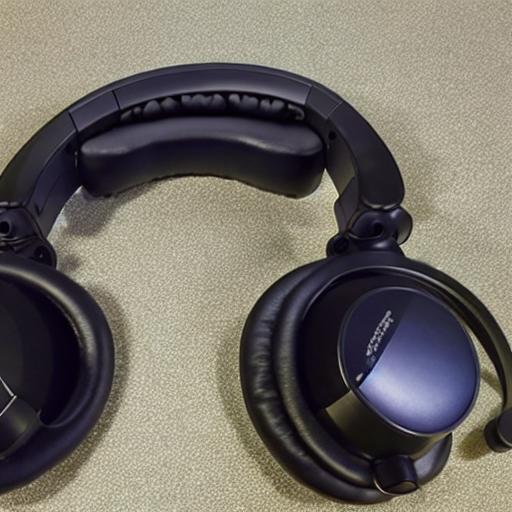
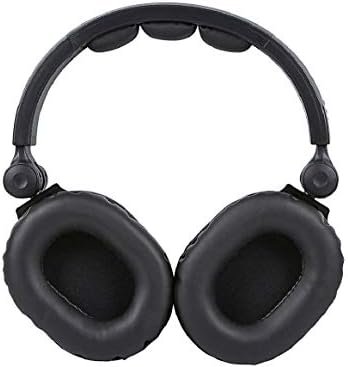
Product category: headphones
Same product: no